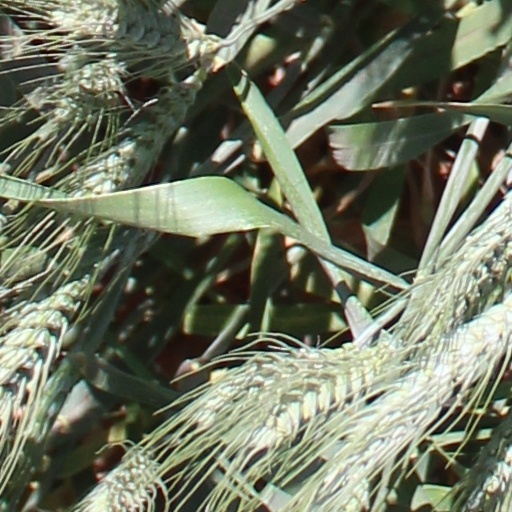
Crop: wheat